Lothian Buses

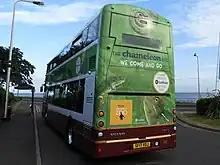
Rear of a Wright Gemini 3 wearing 'Chameleon Bus' branding for the Edinburgh Zoo in 2018

Today's open-top services are operated by Edinburgh Bus Tours under three distinct brands: City Sightseeing, the Edinburgh Tour and the Regal Tour. The City Sightseeing tour is operated as a franchise of the City Sightseeing brand.